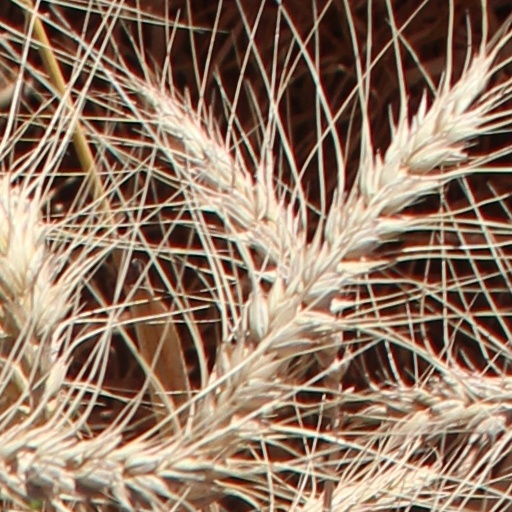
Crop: wheat